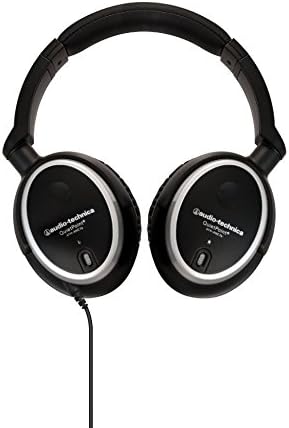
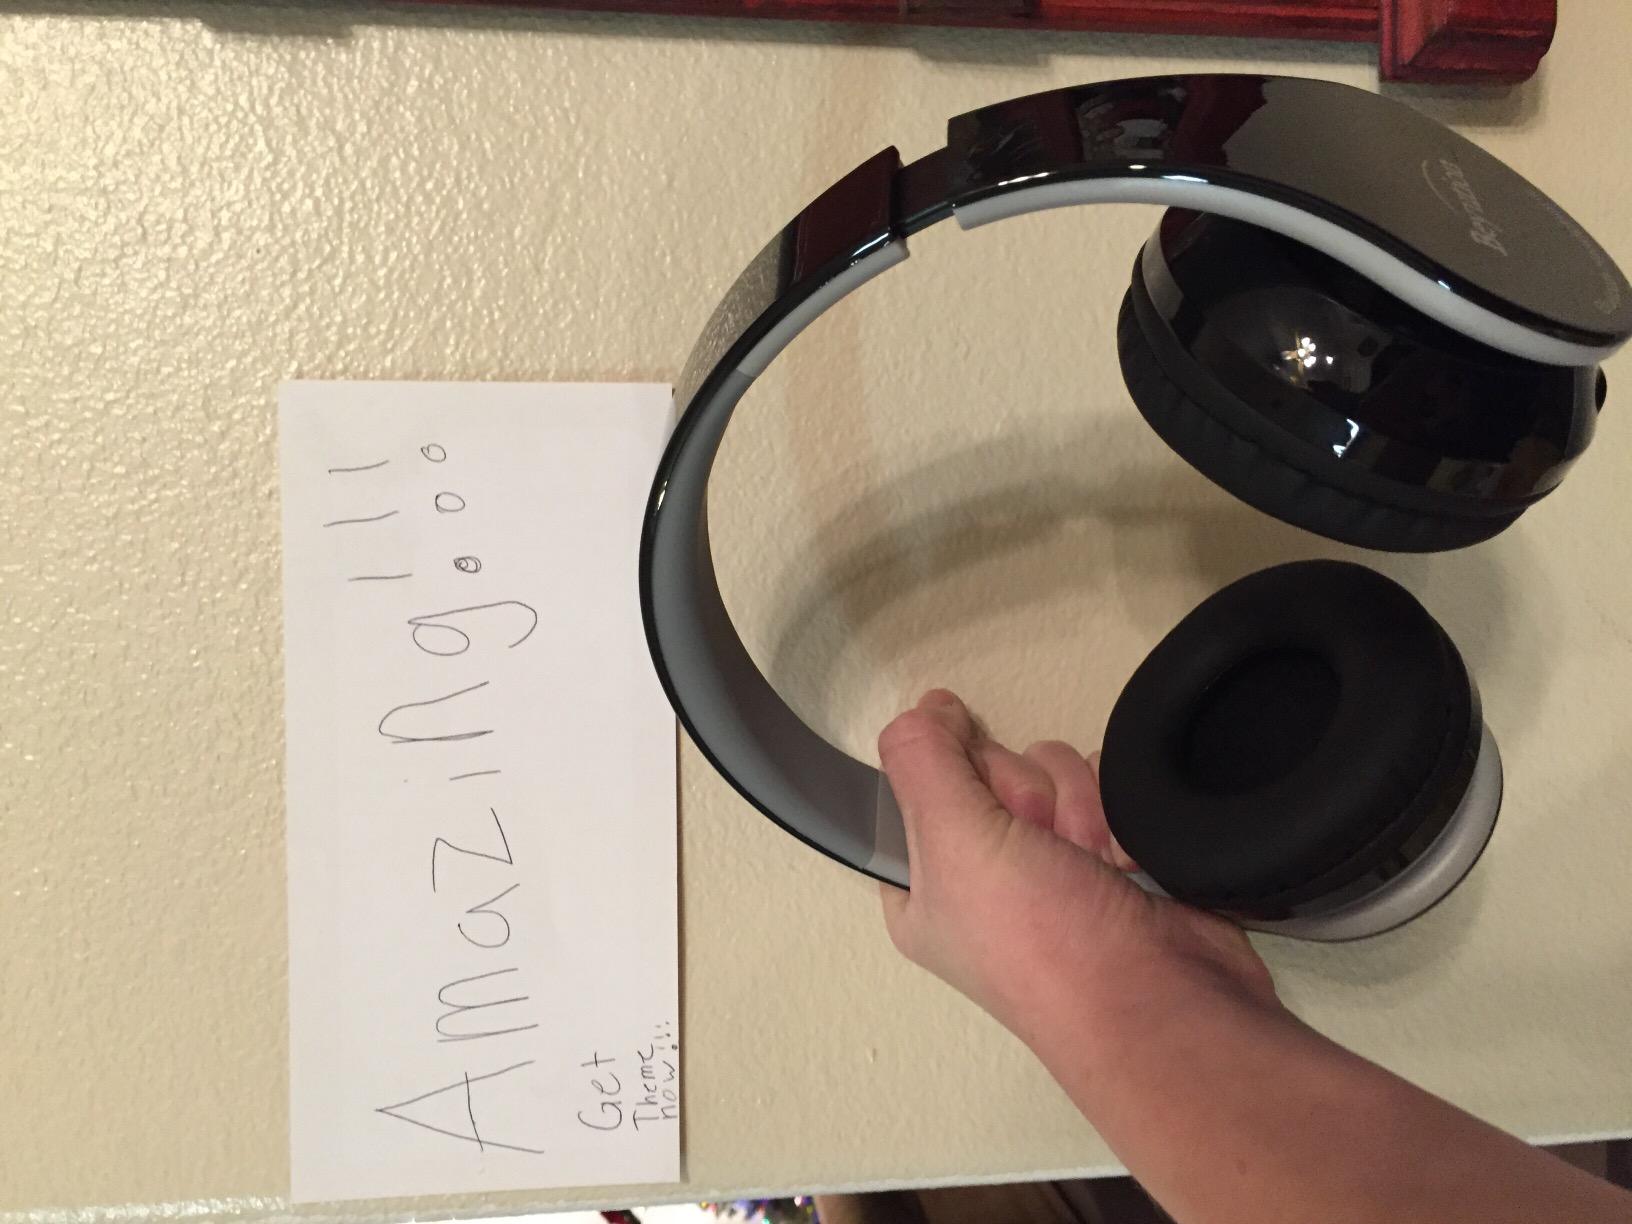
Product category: headphones
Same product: no